Gigi D'Agostino

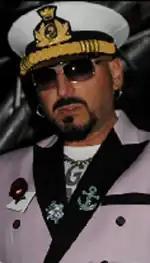
D'Agostino in 2011

D'Agostino has played in some well-known clubs throughout Europe, including in Italy, Spain, France, the Netherlands, the Czech Republic, Germany, Switzerland, and England (in 1996, he played at the Ministry of Sound in London with Mauro Picotto).